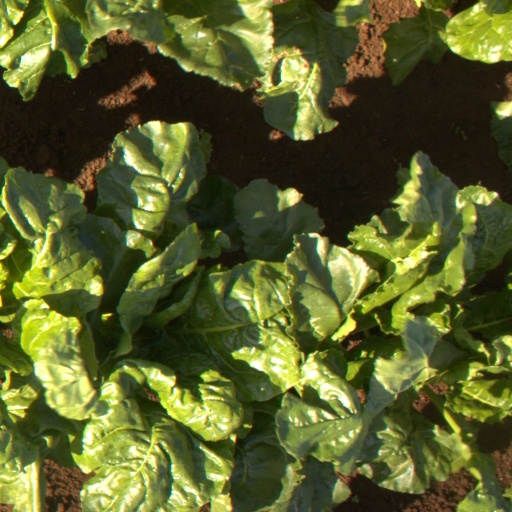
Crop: sugar beet